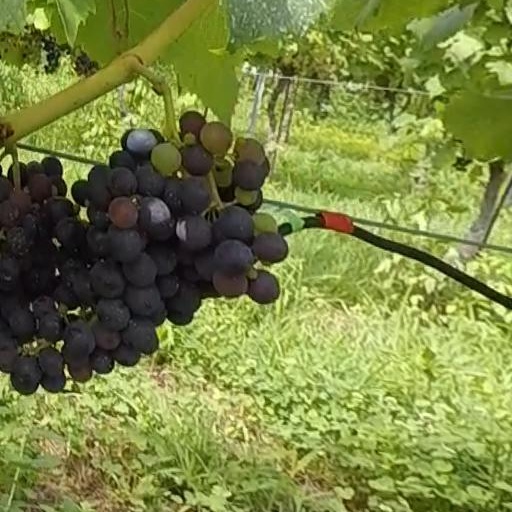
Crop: grape